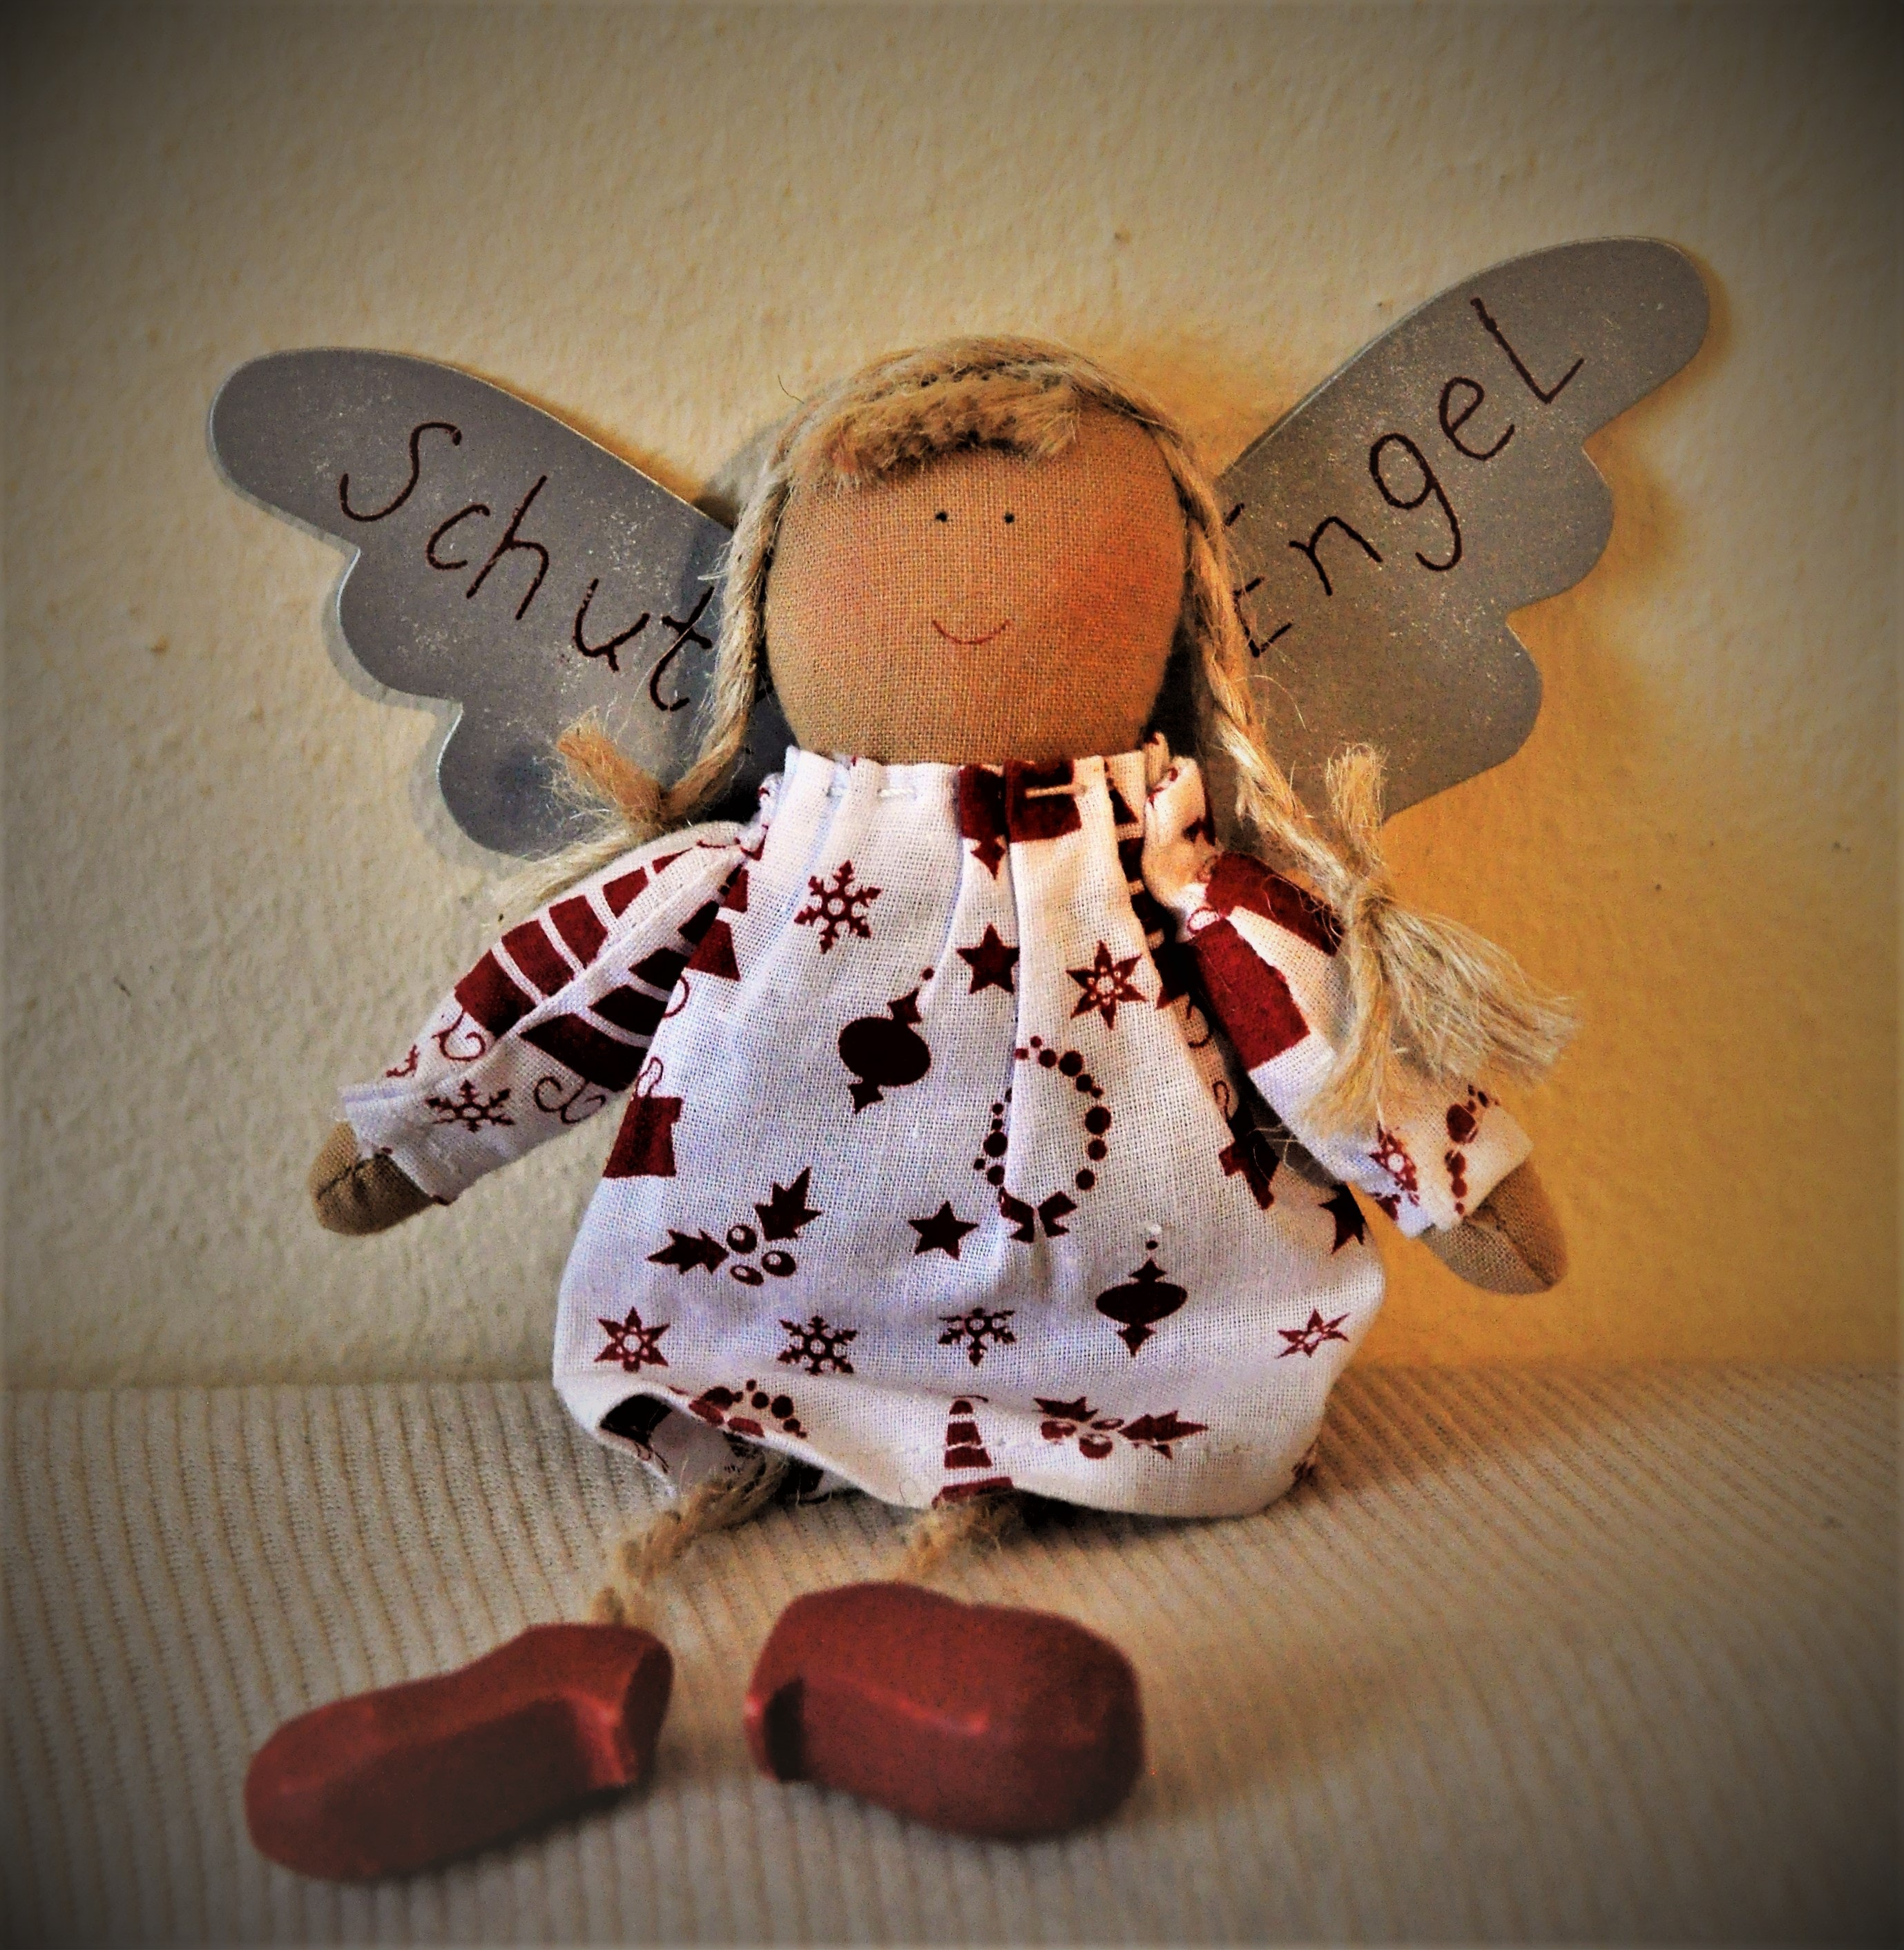
angel, fictional character, supernatural creature, toy, doll, baby toys, illustration, stuffed toy